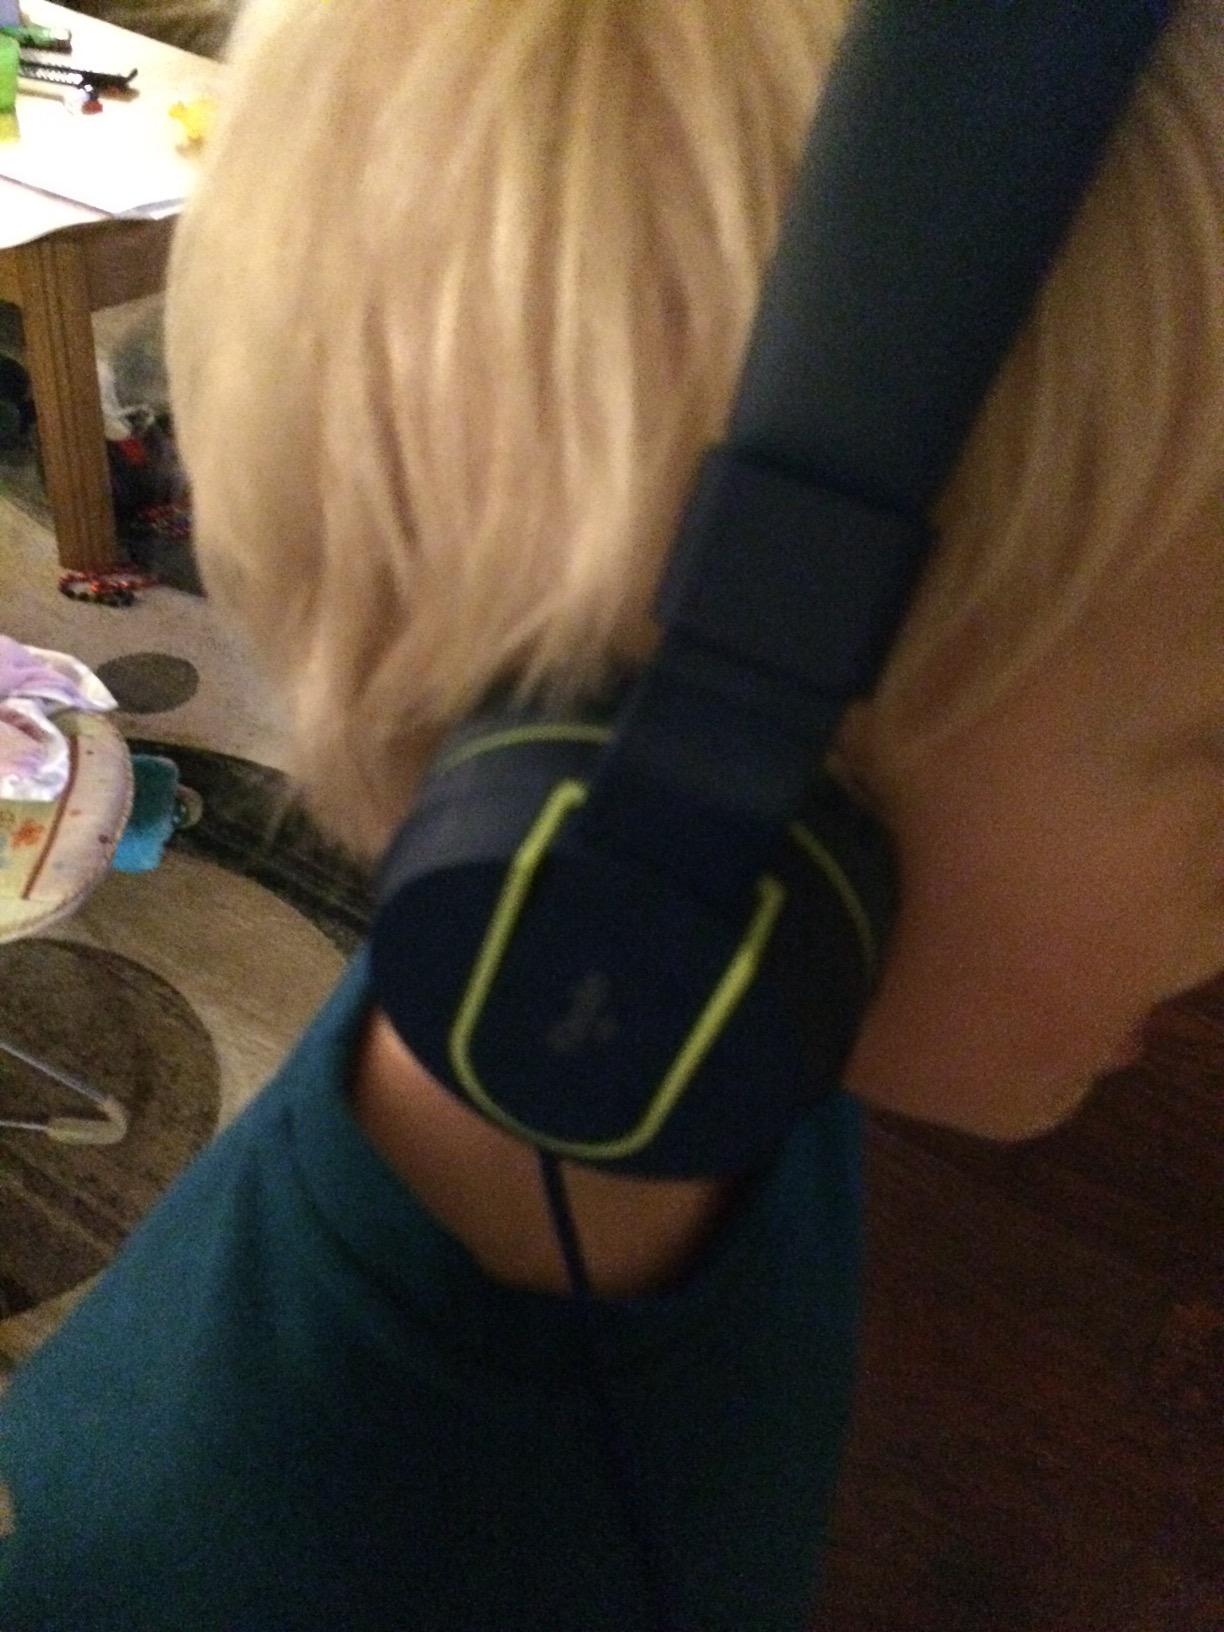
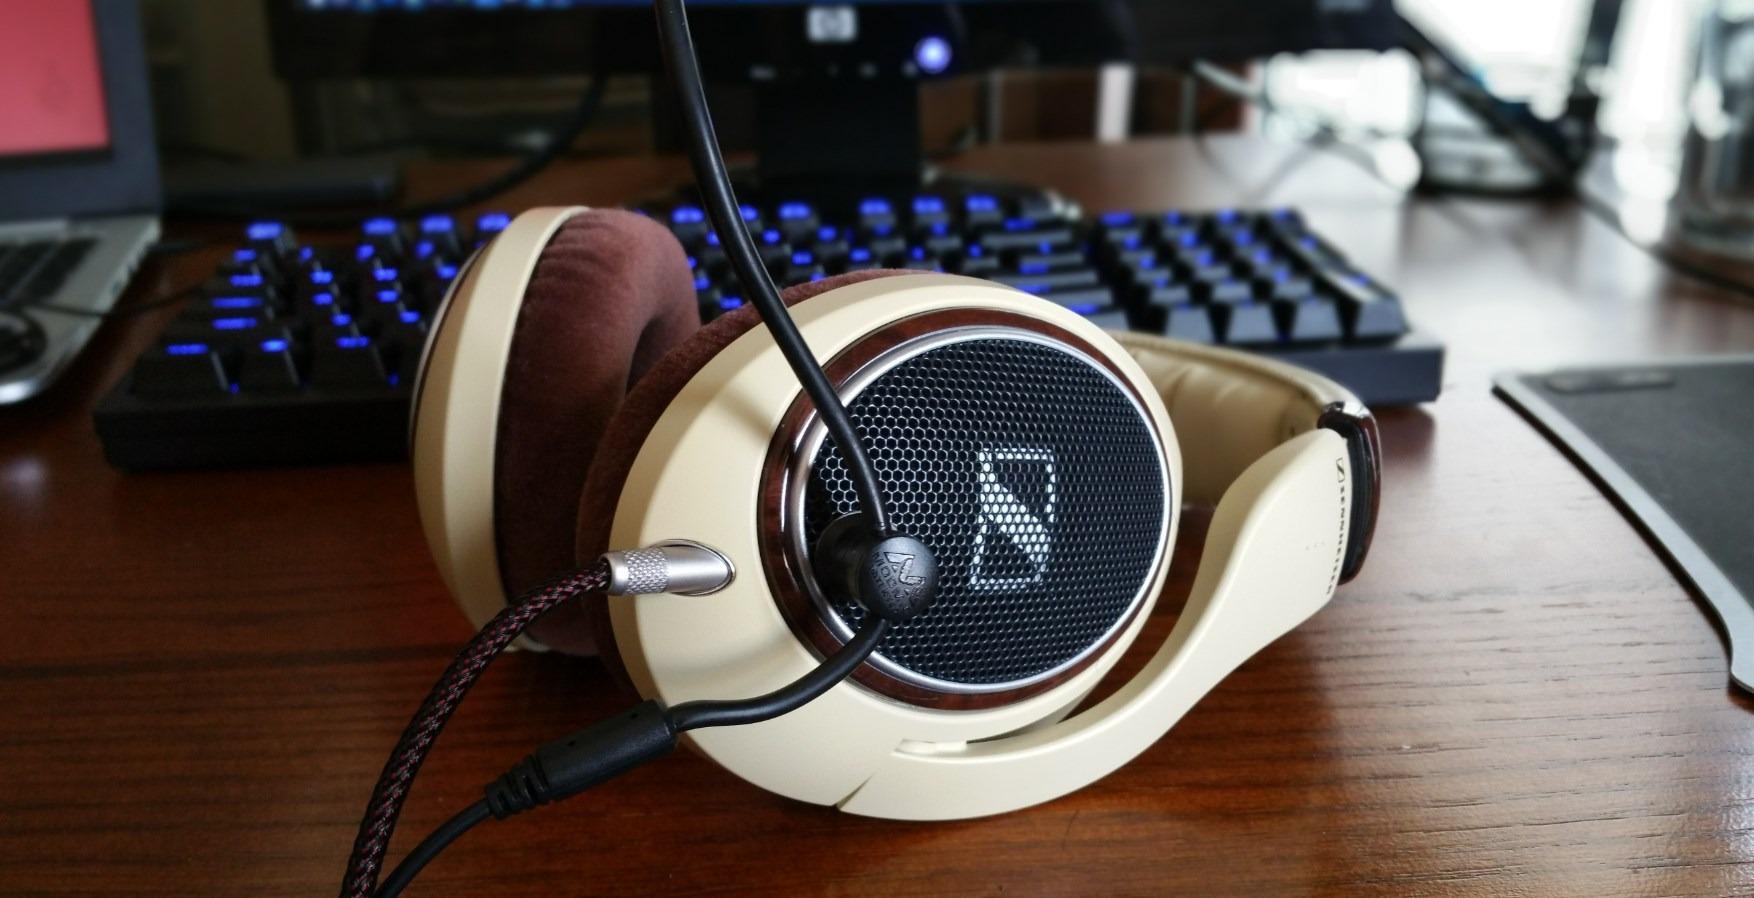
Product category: headphones
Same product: no